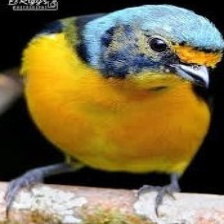
Species: ANTILLEAN EUPHONIA
Scientific name: EUPHONIA MUSICA